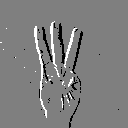
ASL letter: w